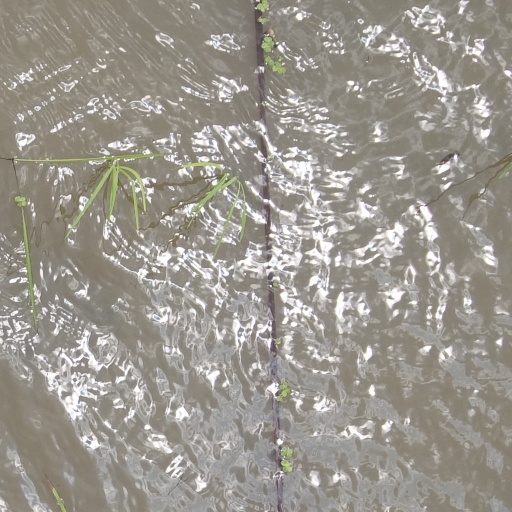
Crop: rice